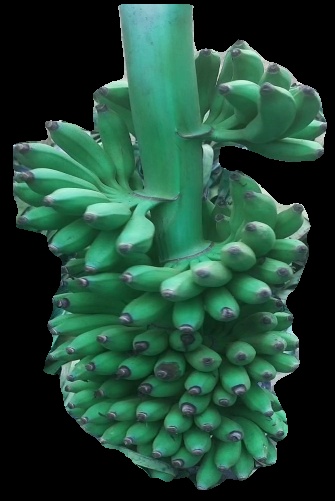
Variety: elakki-bale
Grade: grade1